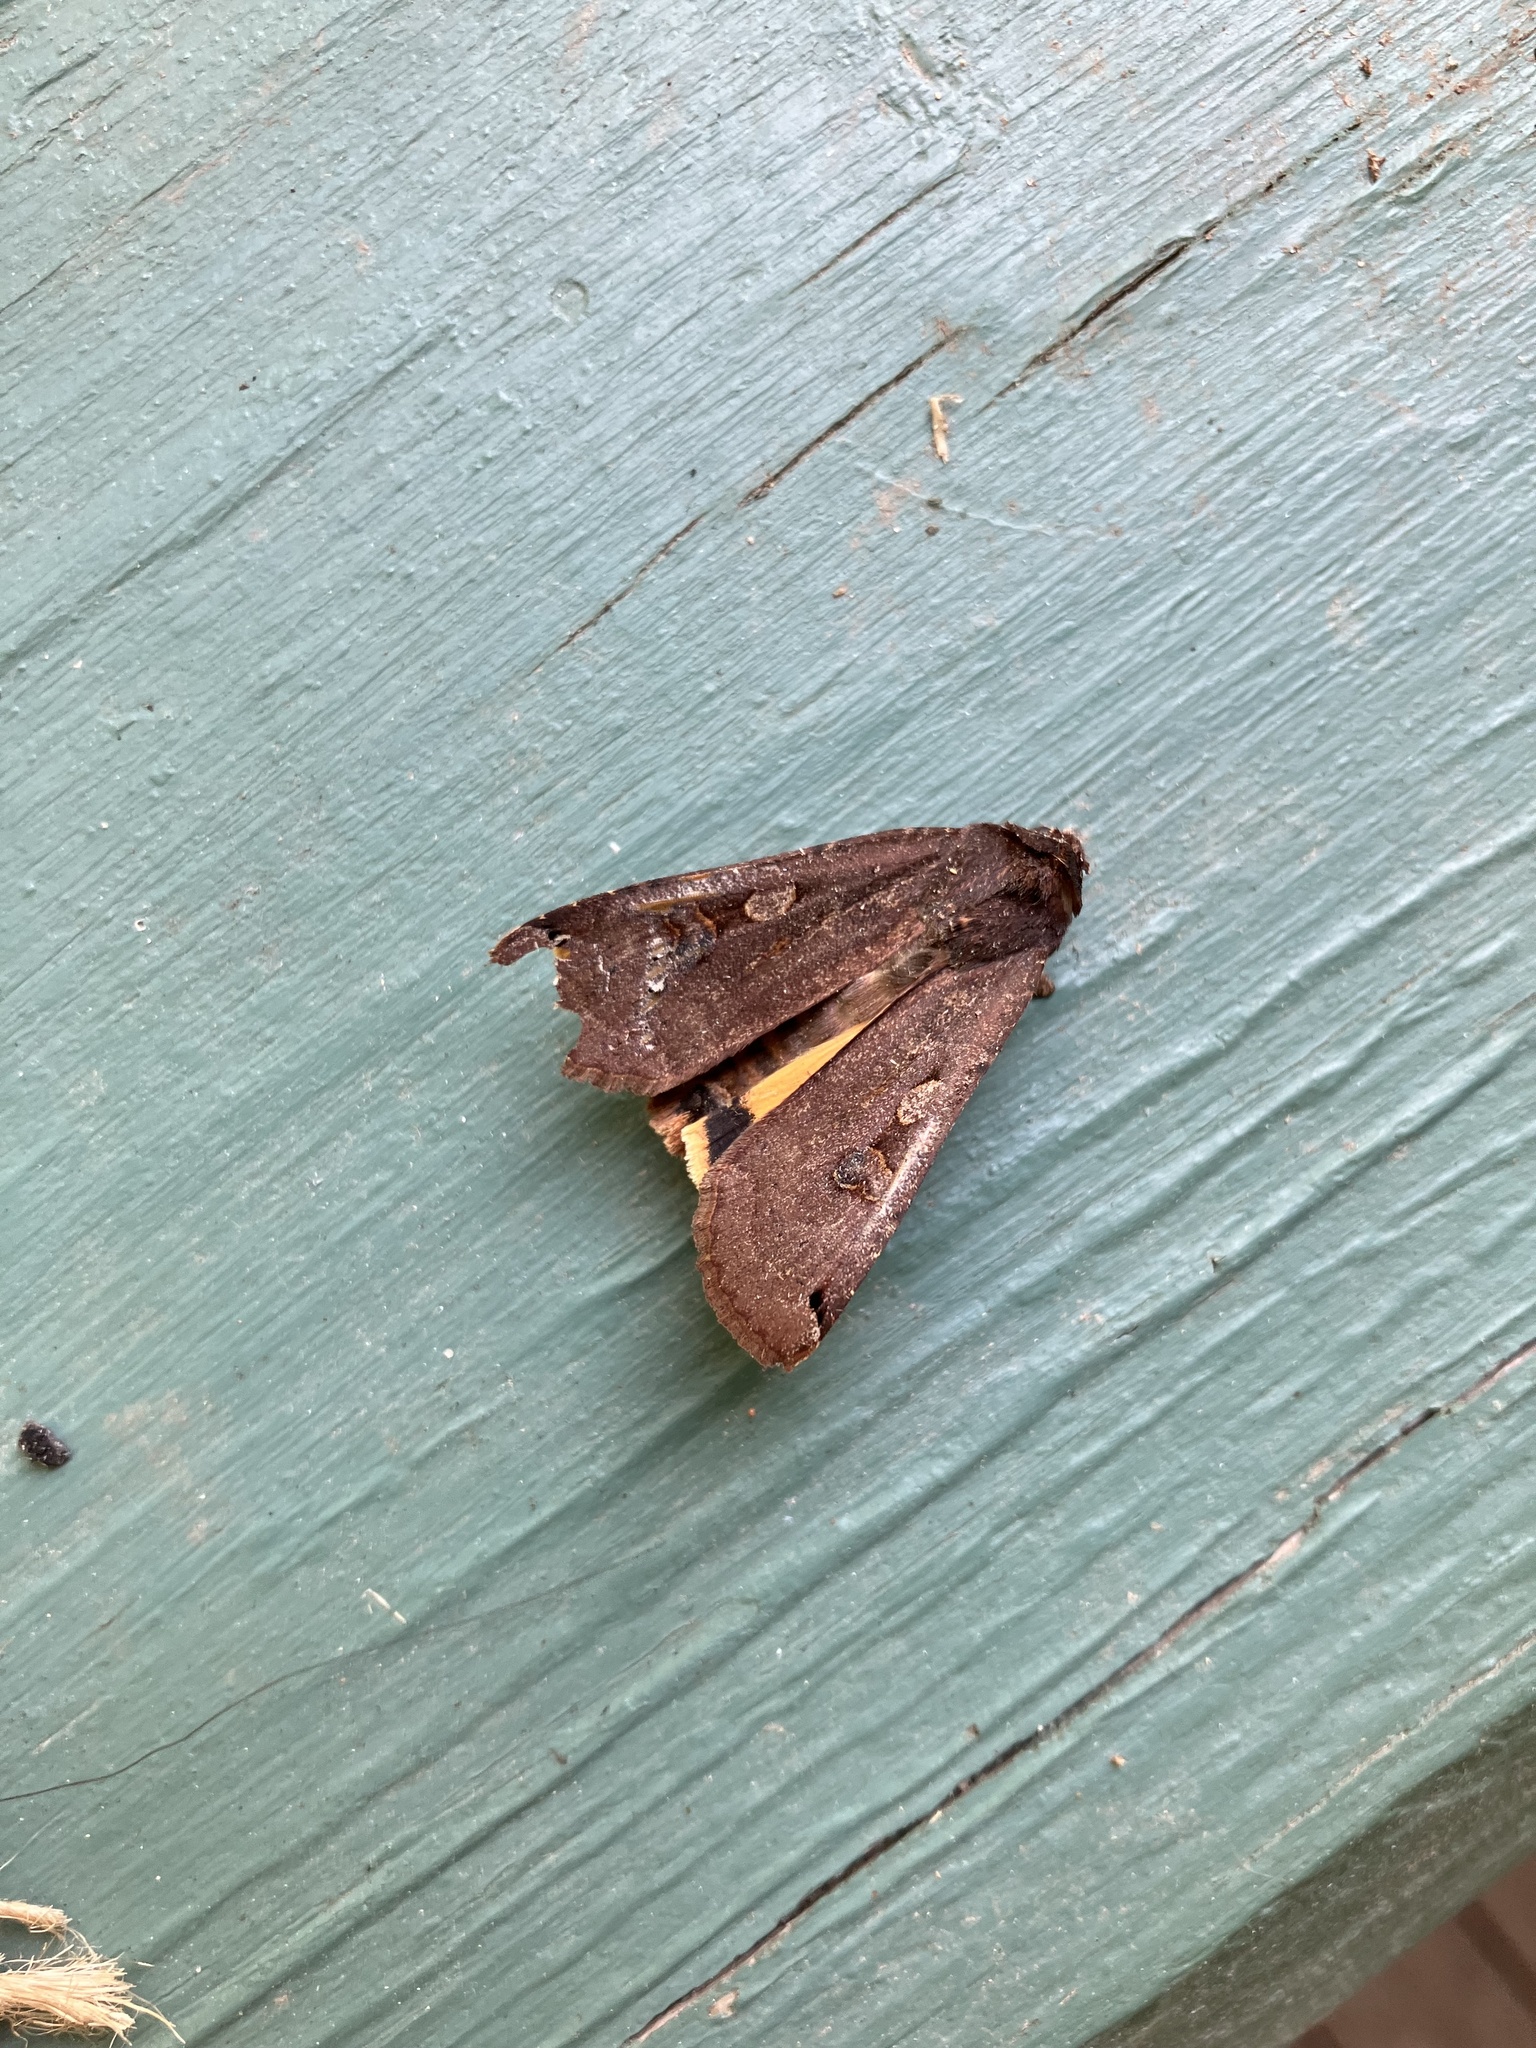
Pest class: cutworms